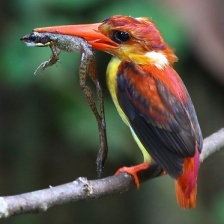
Species: RUFOUS KINGFISHER
Scientific name: CHLOROCERYLE INDA